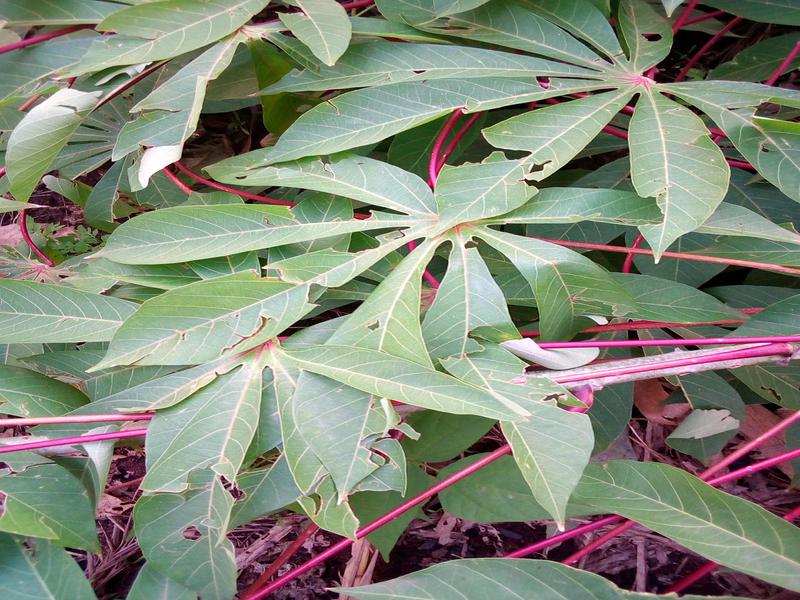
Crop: cassava
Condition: healthy